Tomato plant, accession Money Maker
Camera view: bottom (45 deg); turntable rotation: 270 degrees
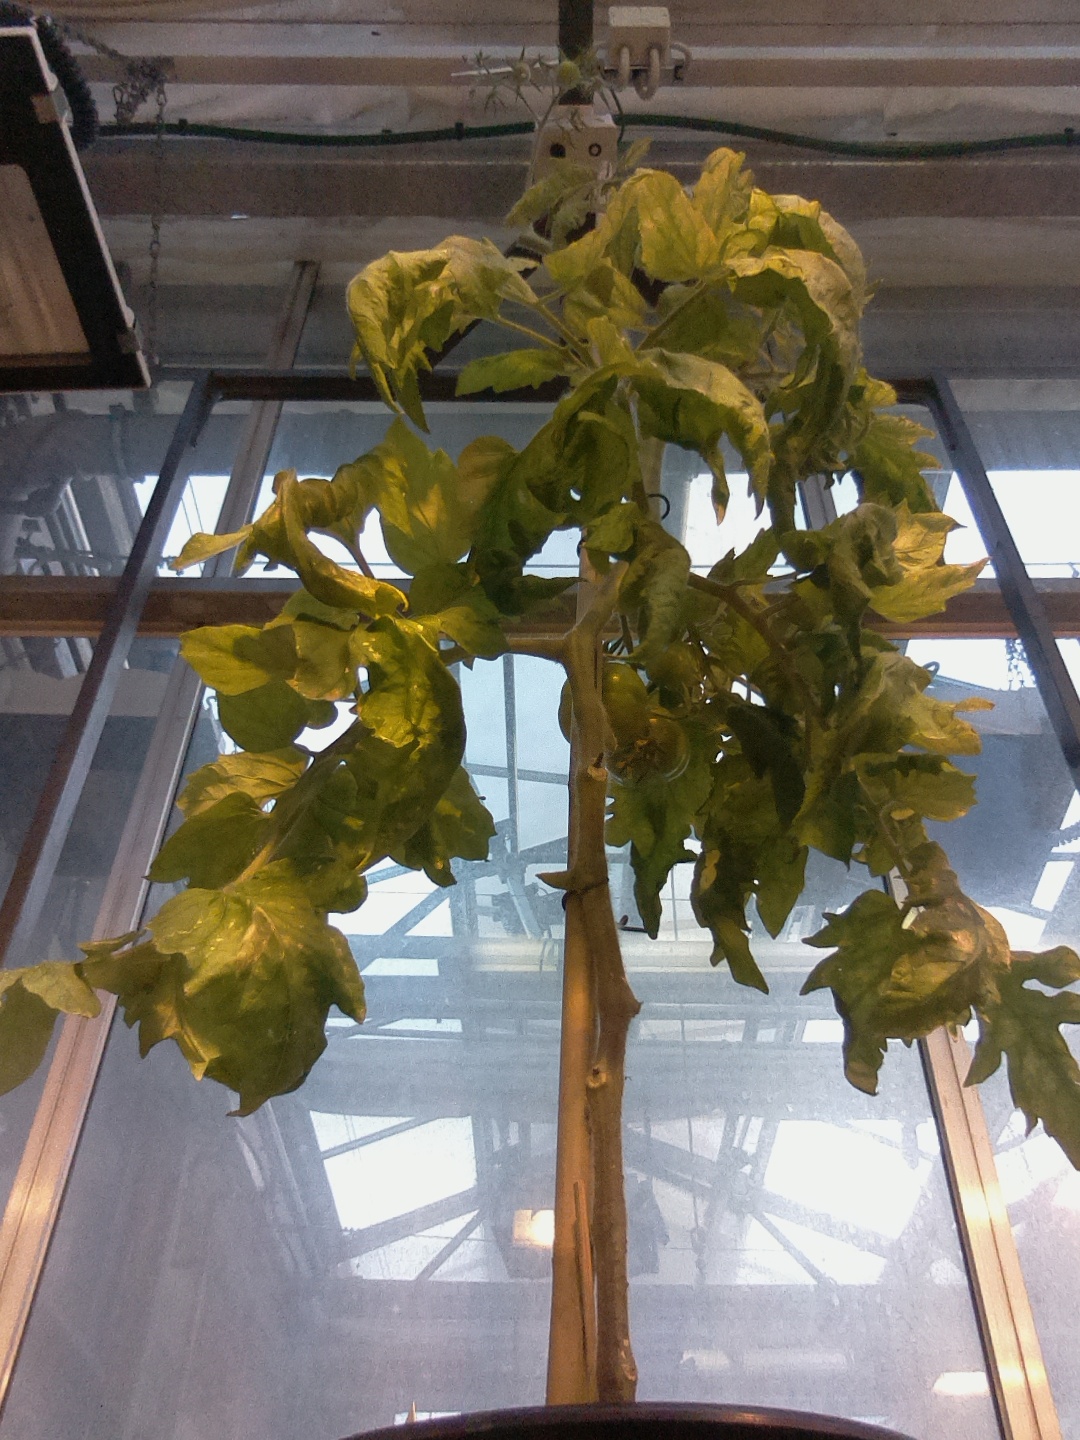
BBCH growth stage 77: 70%-80% of final fruit size